Sevier County, Arkansas

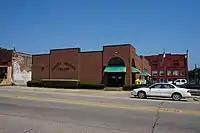
Sevier County Library in De Queen

Sevier County is a county located in the U.S. state of Arkansas. As of the 2020 census, the population was 15,839. The county seat is De Queen. Sevier County is Arkansas's 16th county, formed on October 17, 1828, and named for Ambrose Sevier, U.S. Senator from Arkansas. On November 3, 2020, voters in Sevier County, AR approved alcohol sales by a vote of 3,499 (67.31 percent) to 1,699 (32.69 percent).